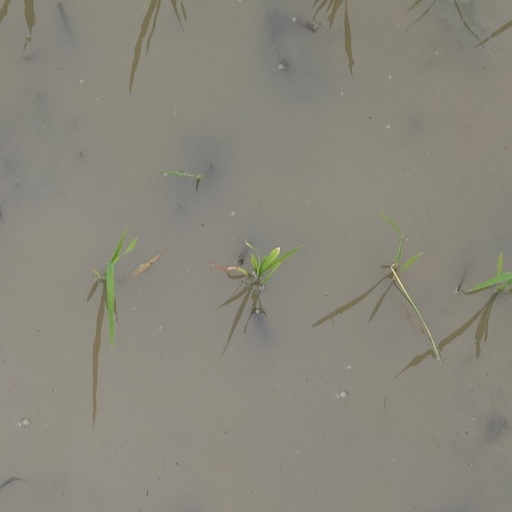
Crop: rice